Jim Rakete

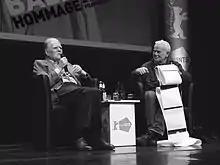
Michael Ballhaus and Jim Rakete at Berlinale Hommage 2016

In 2005, Rakete collaborated with designer and curator Mark Gisbourne on the catalogue "Berlin Art Now", published by Thames and Hudson. The English publication includes artists as John Bock, Tacita Dean, Jonathan Meese, Monica Bonvicini, and Yehudit Sasportas.